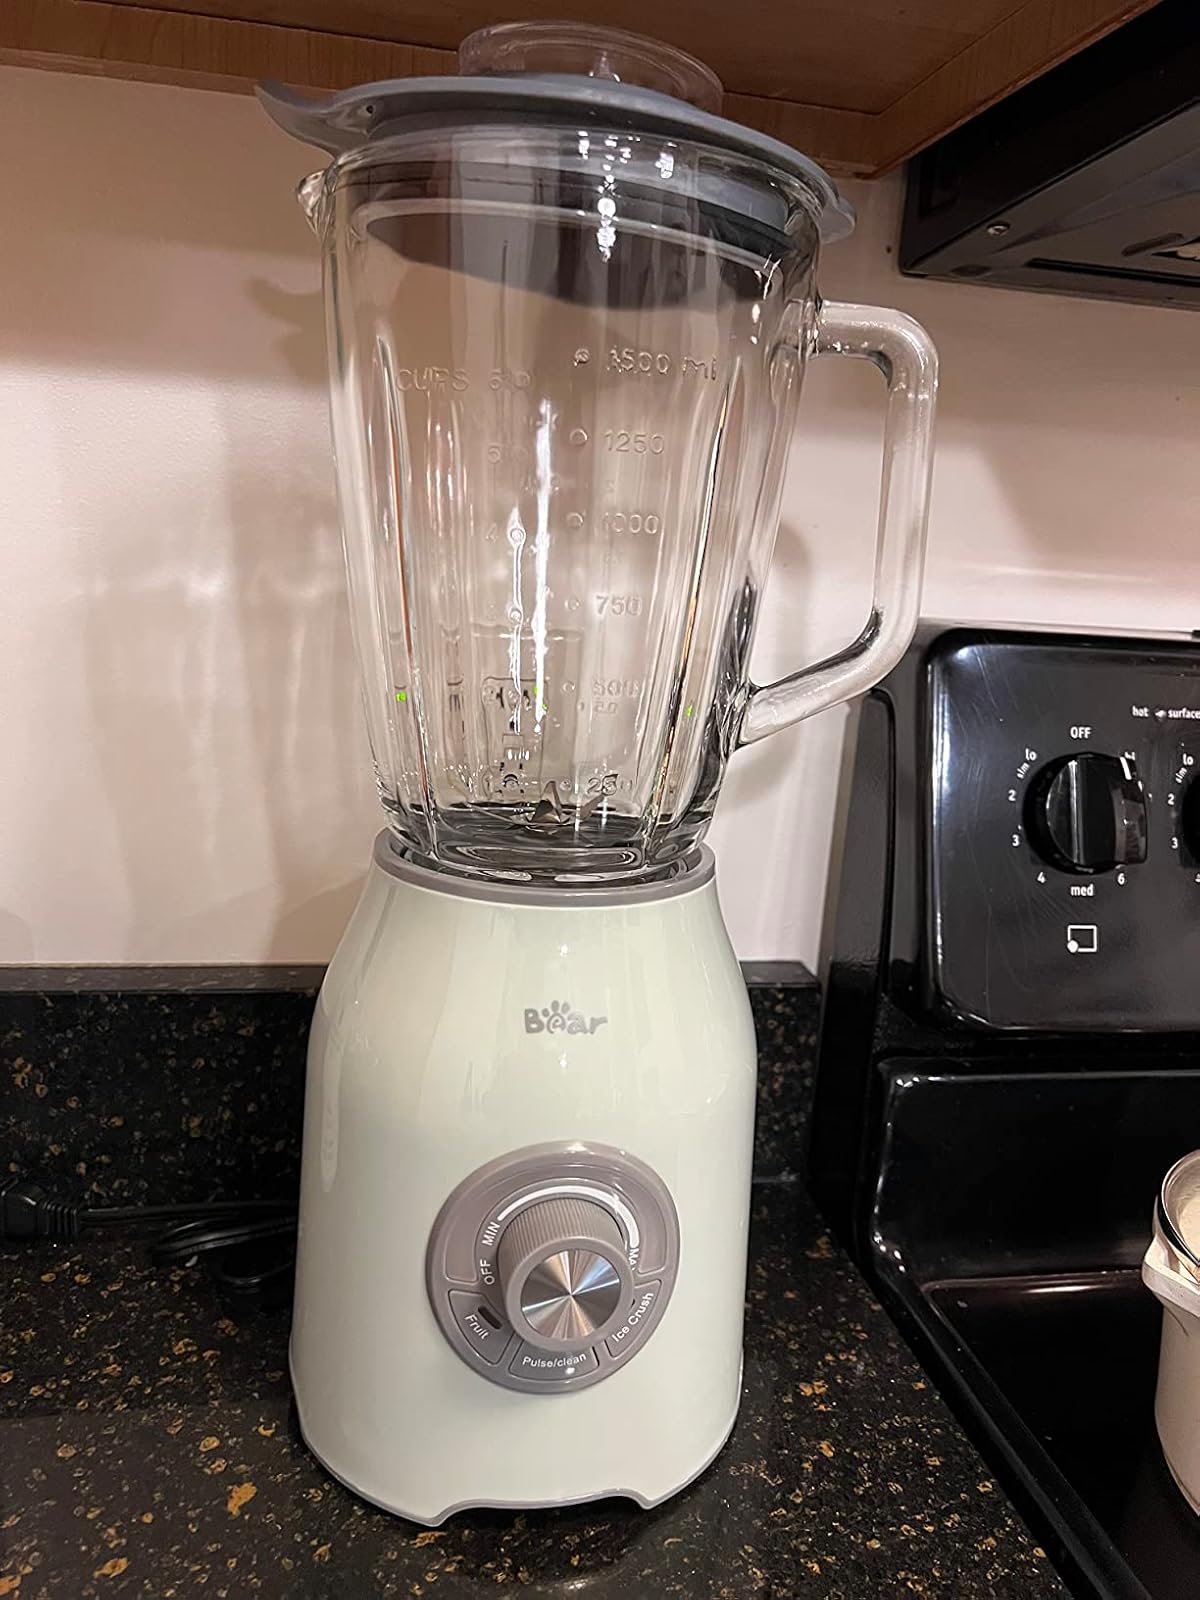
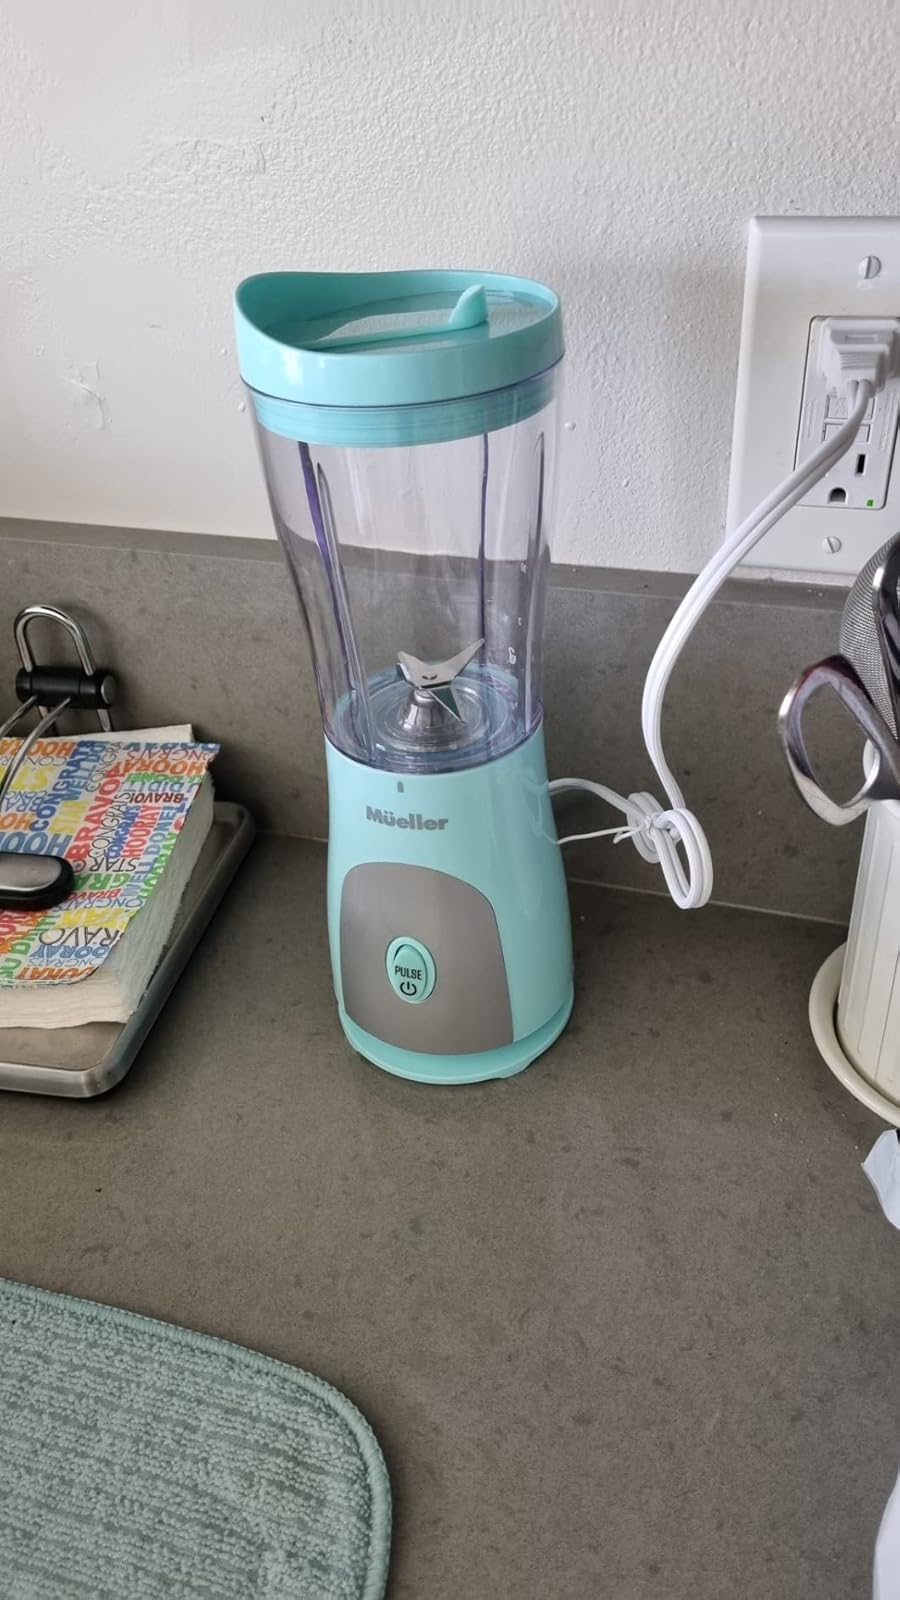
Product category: items_blender
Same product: no